BJ2022

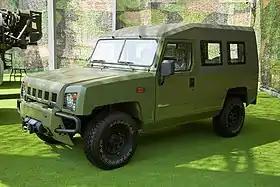
BJ2022 at the China People's Revolution Military Museum in Beijing during the 2007 "Our troops towards the sun" exhibition.

The Beijing BJ2022 is a 1/2 or 3/4 ton 4×4 utility vehicle developed by Beijing Automobile Works and used by the PLA. The BJ2022 has been in production since 2005.